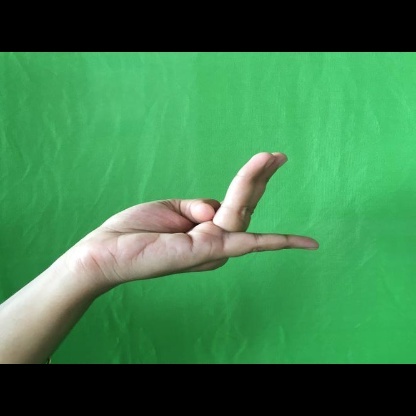
Mudra: Chaturam